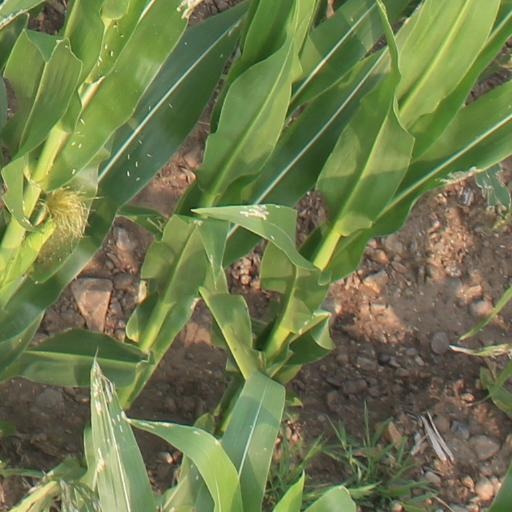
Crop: maize; corn